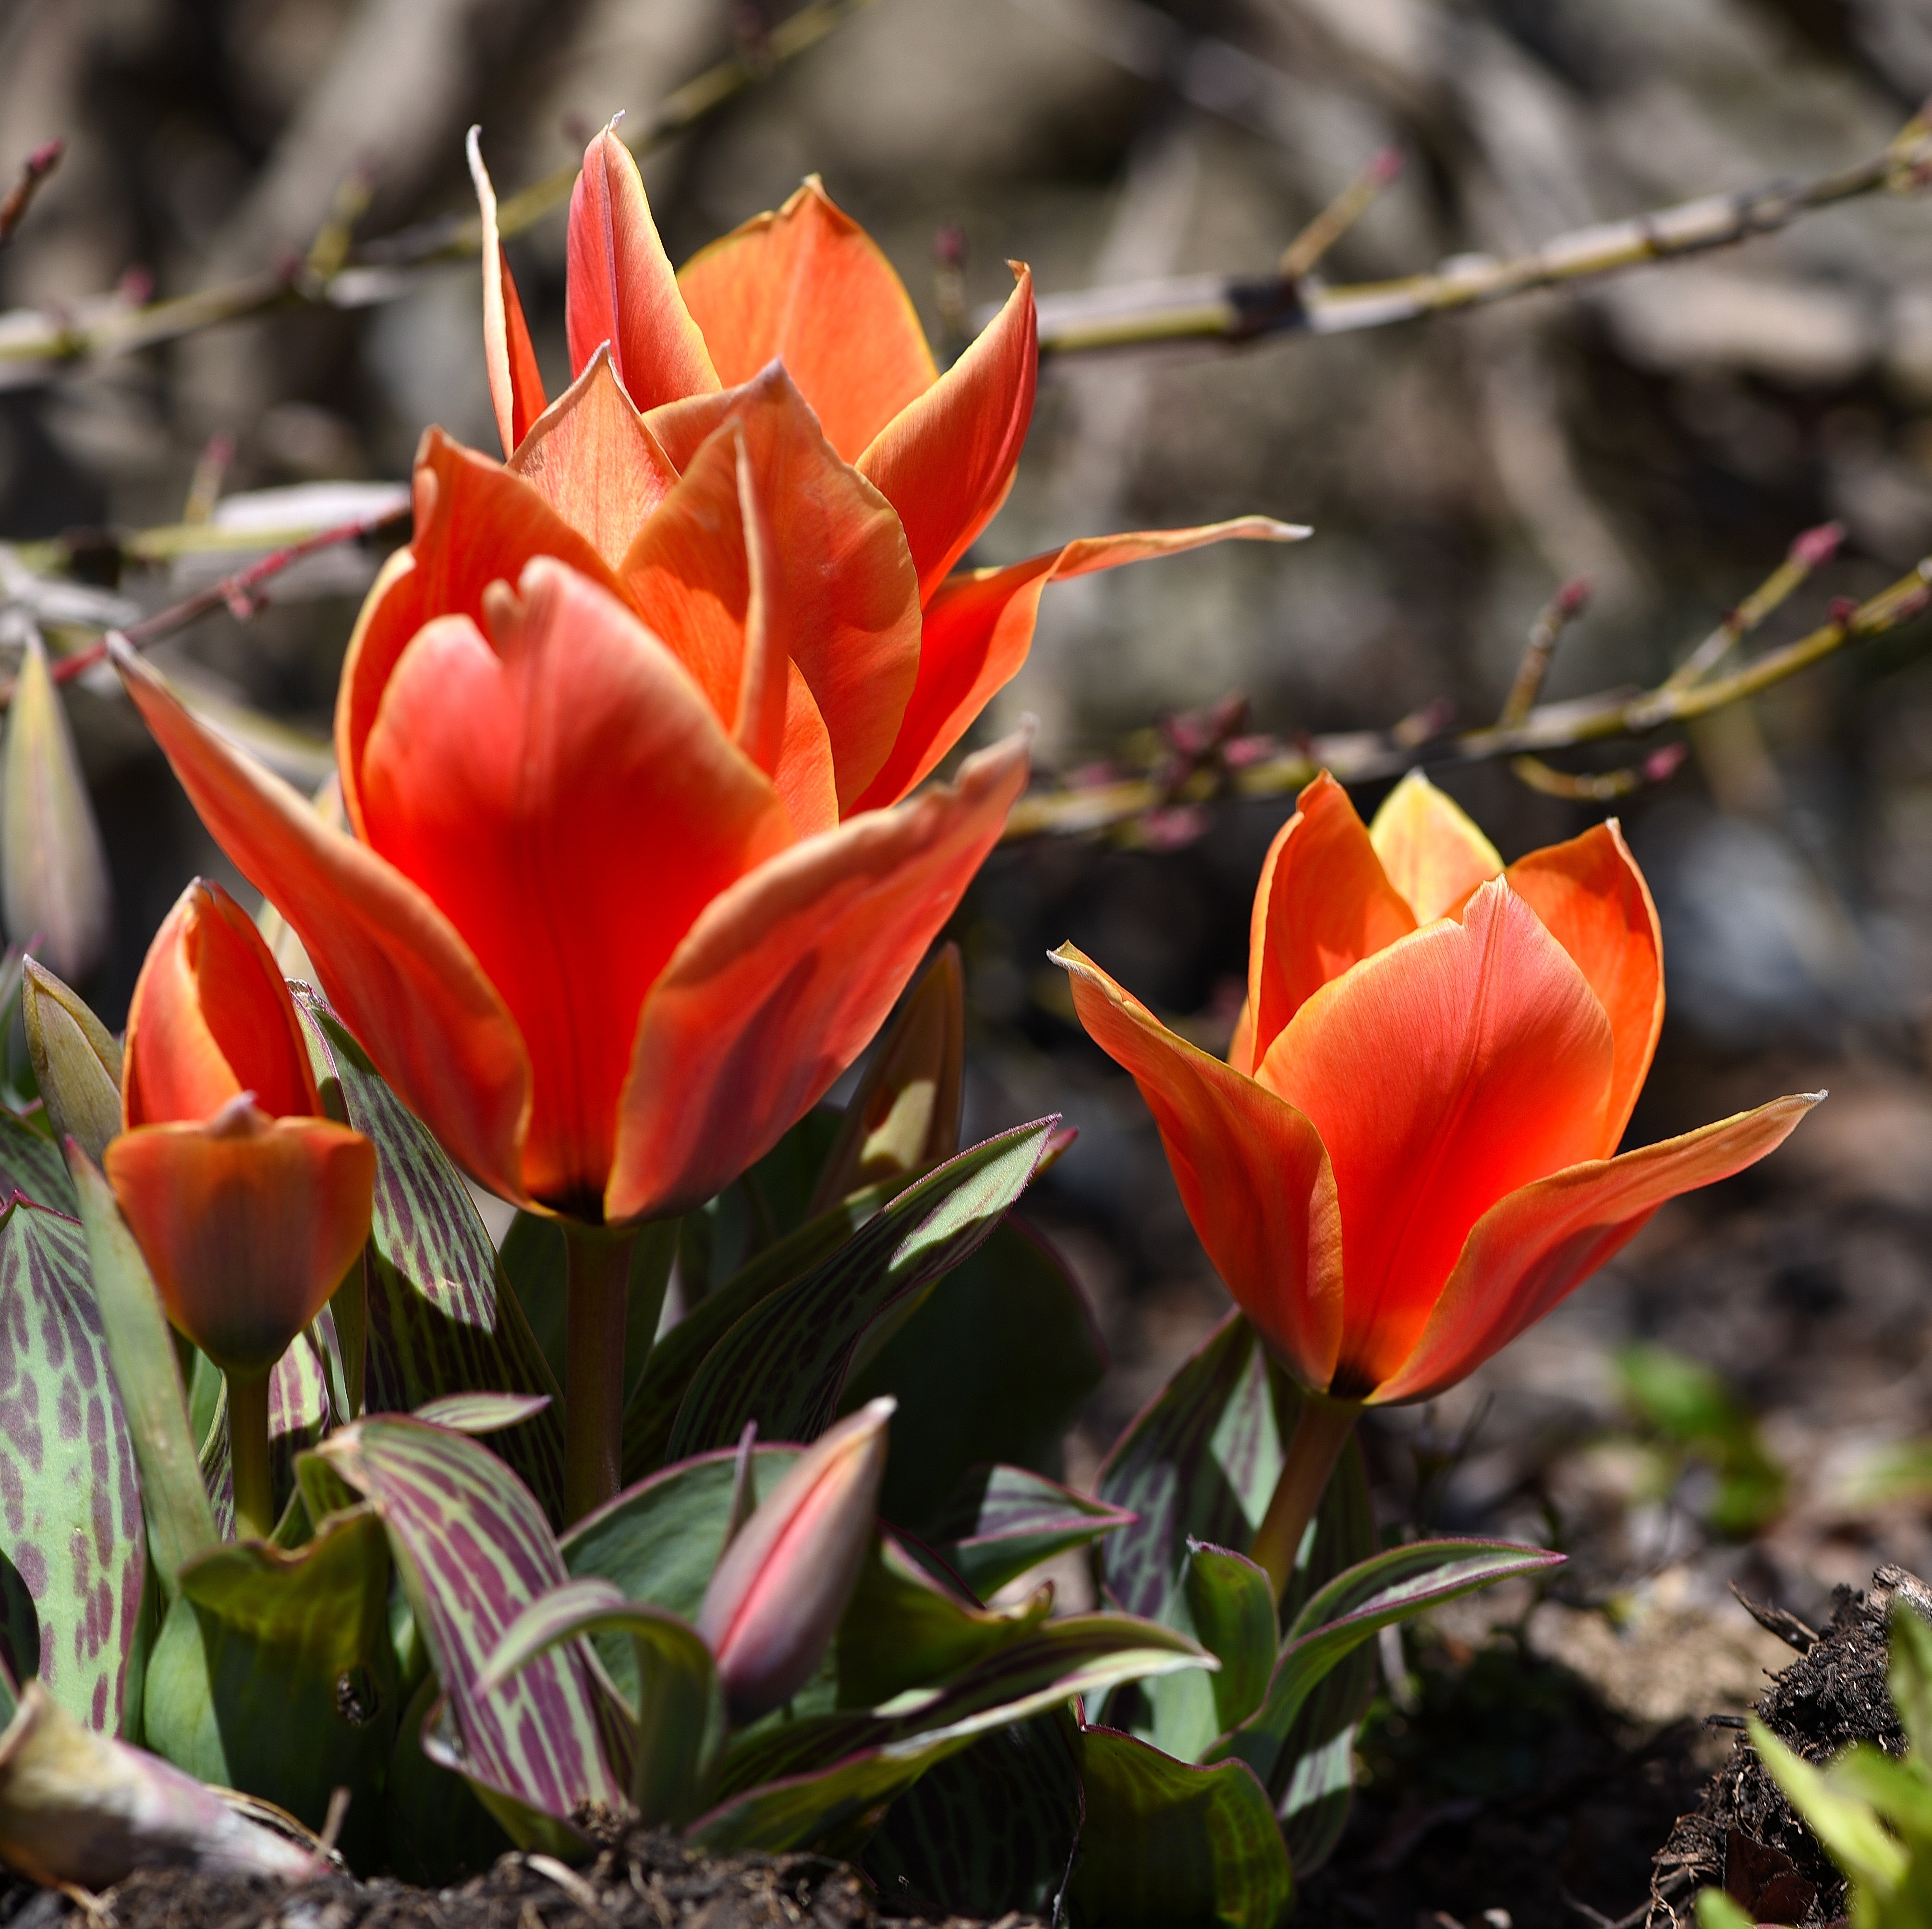
plant, flower, petal, tulip, orange, spring, red, botany, garden, close, flora, flowers, tulips, spring flowers, early bloomer, macro photography, flowering plant, land plant